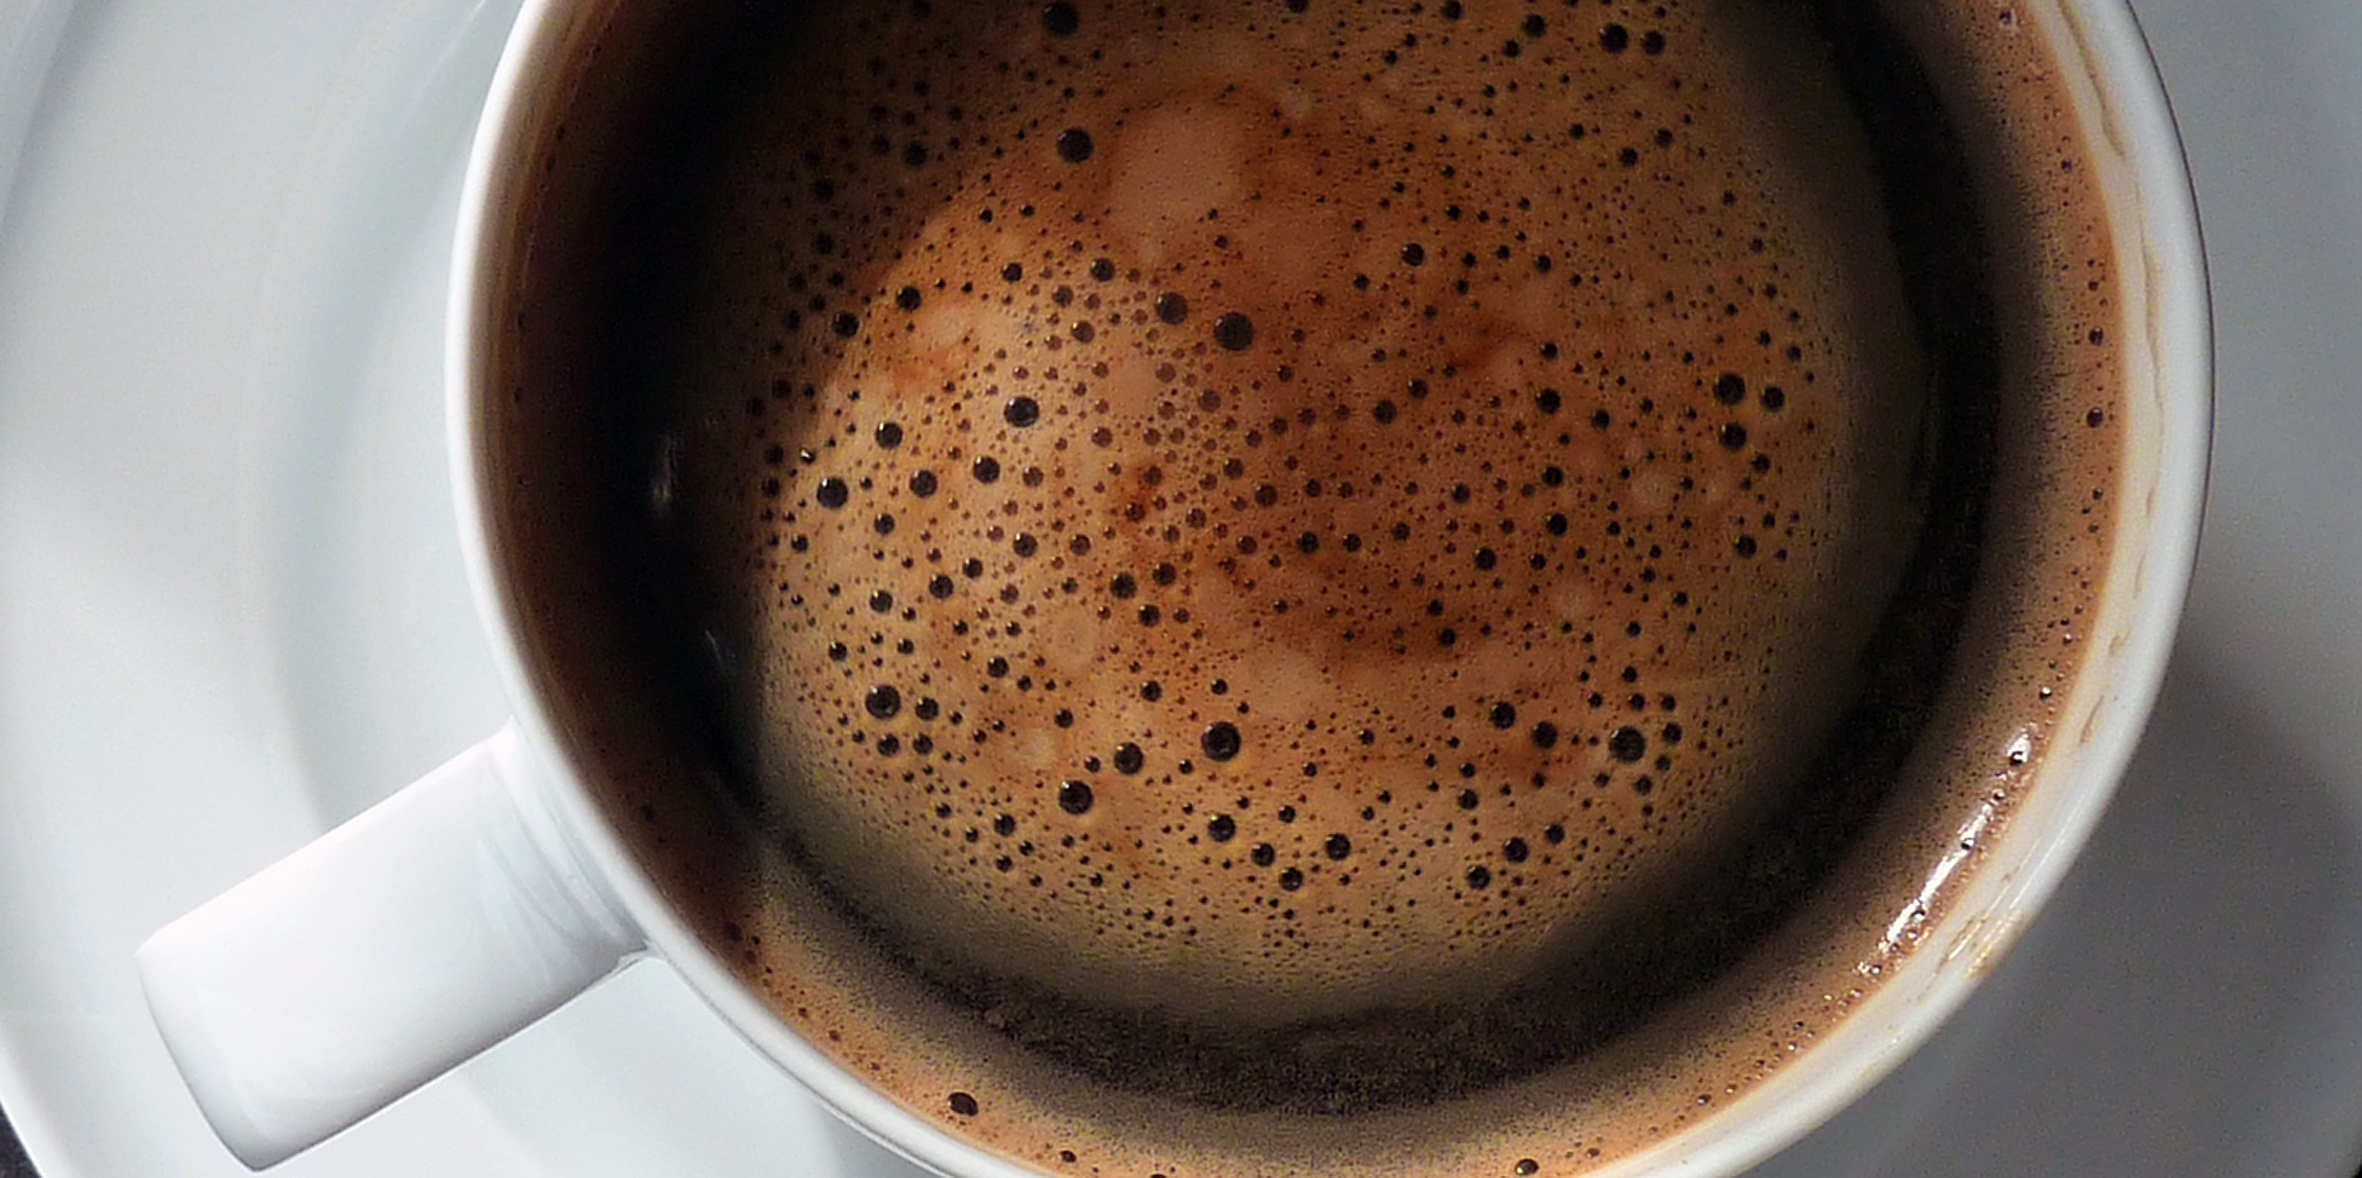
coffee, cup, cappuccino, food, red, drink, black, chocolate, espresso, coffee cup, tableware, spoon, caffeine, break, porcelain, enjoy, benefit from, black coffee, coffee spoon, coffee services, caff macchiato, salep